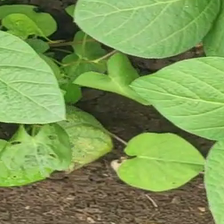
Weed species: Obscure_morning _glory(Ipomoea obscura)